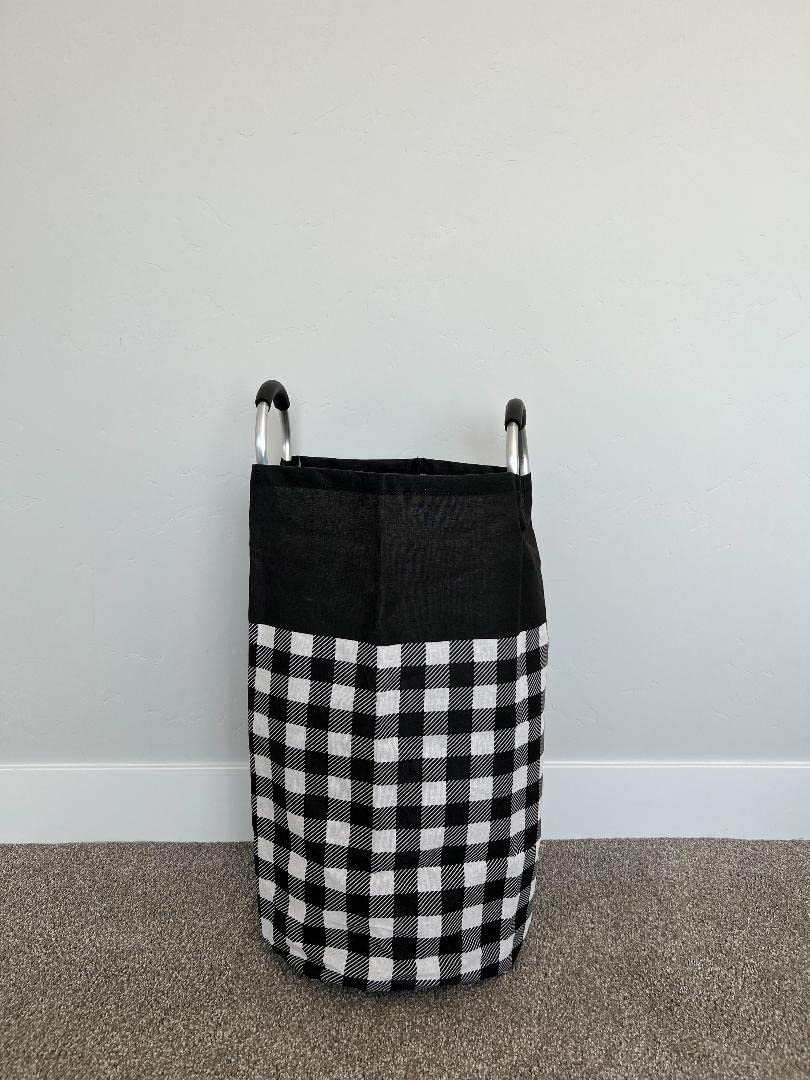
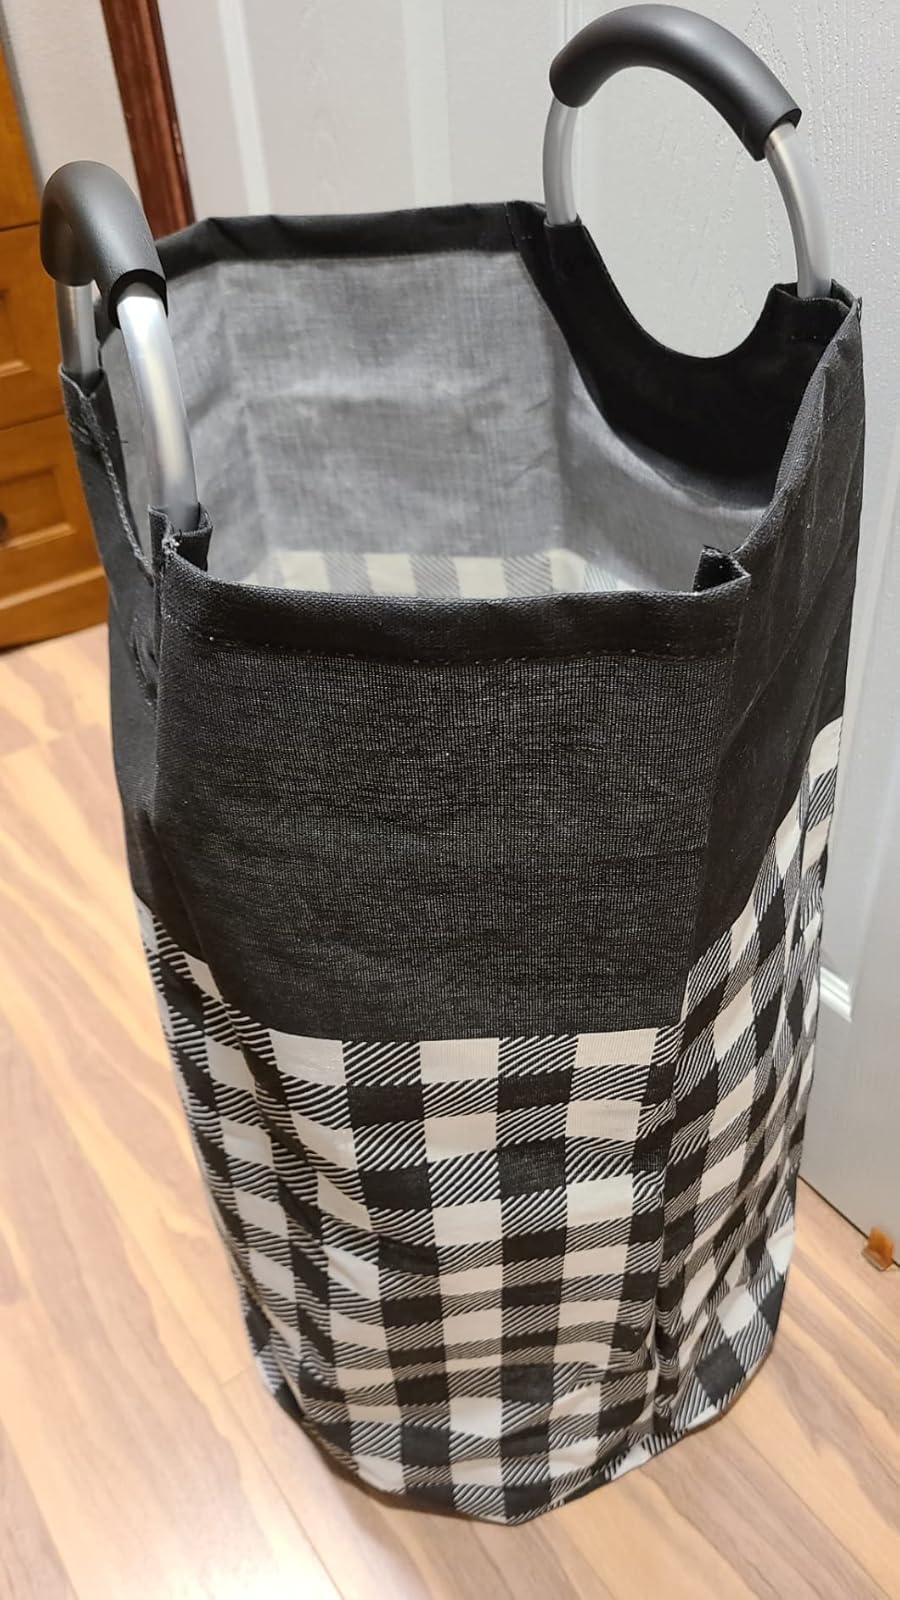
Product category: items_hamper
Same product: yes